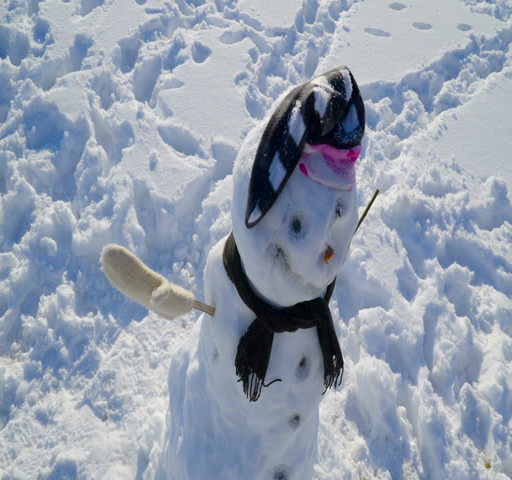
over the top view of the snowman with a bonnet on his head